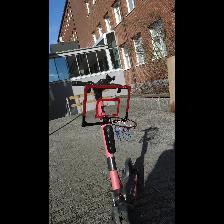
Label: NonHuman